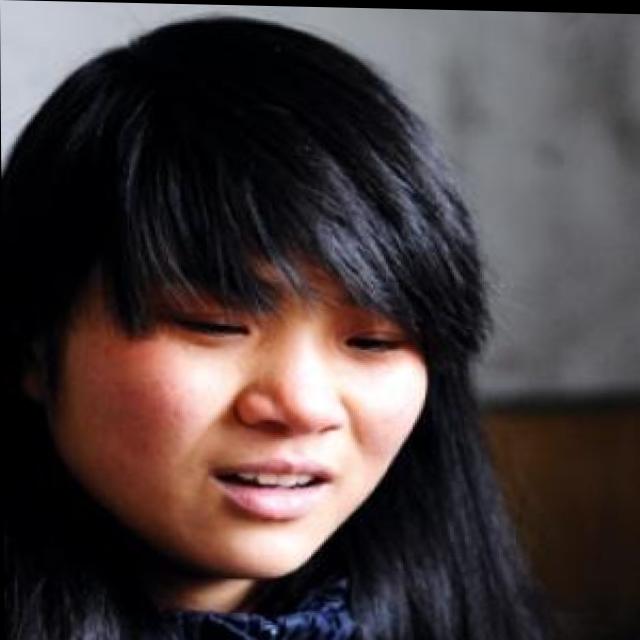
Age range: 13-20